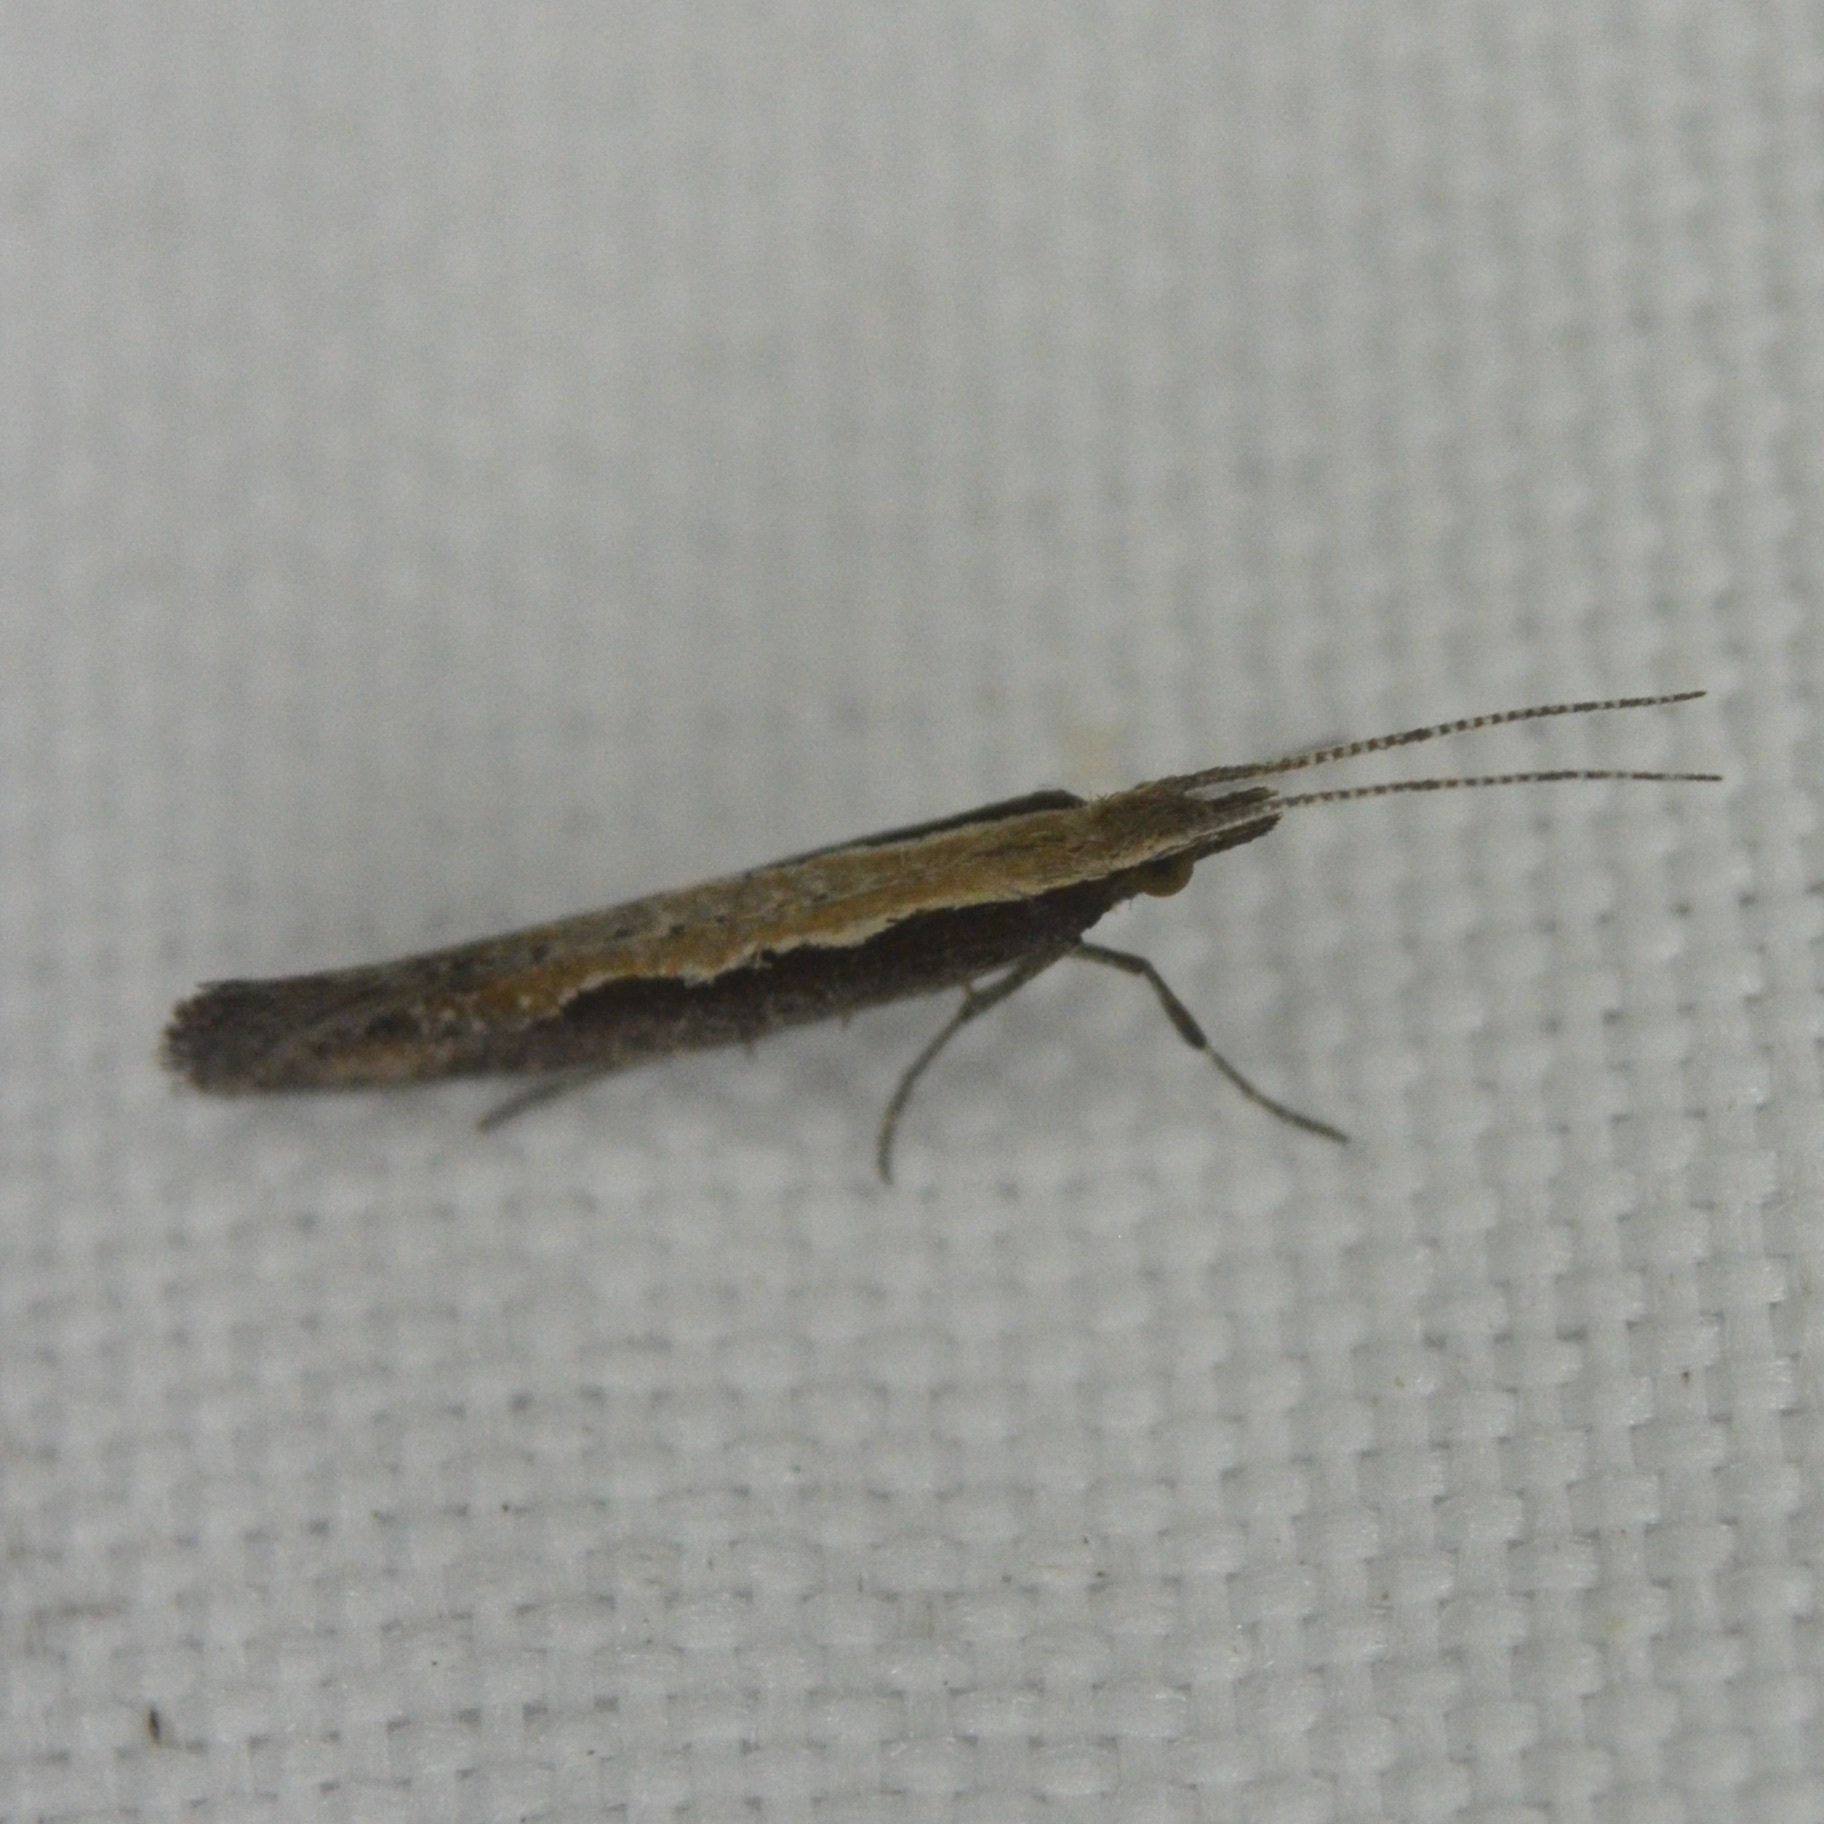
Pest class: diamondback_moth